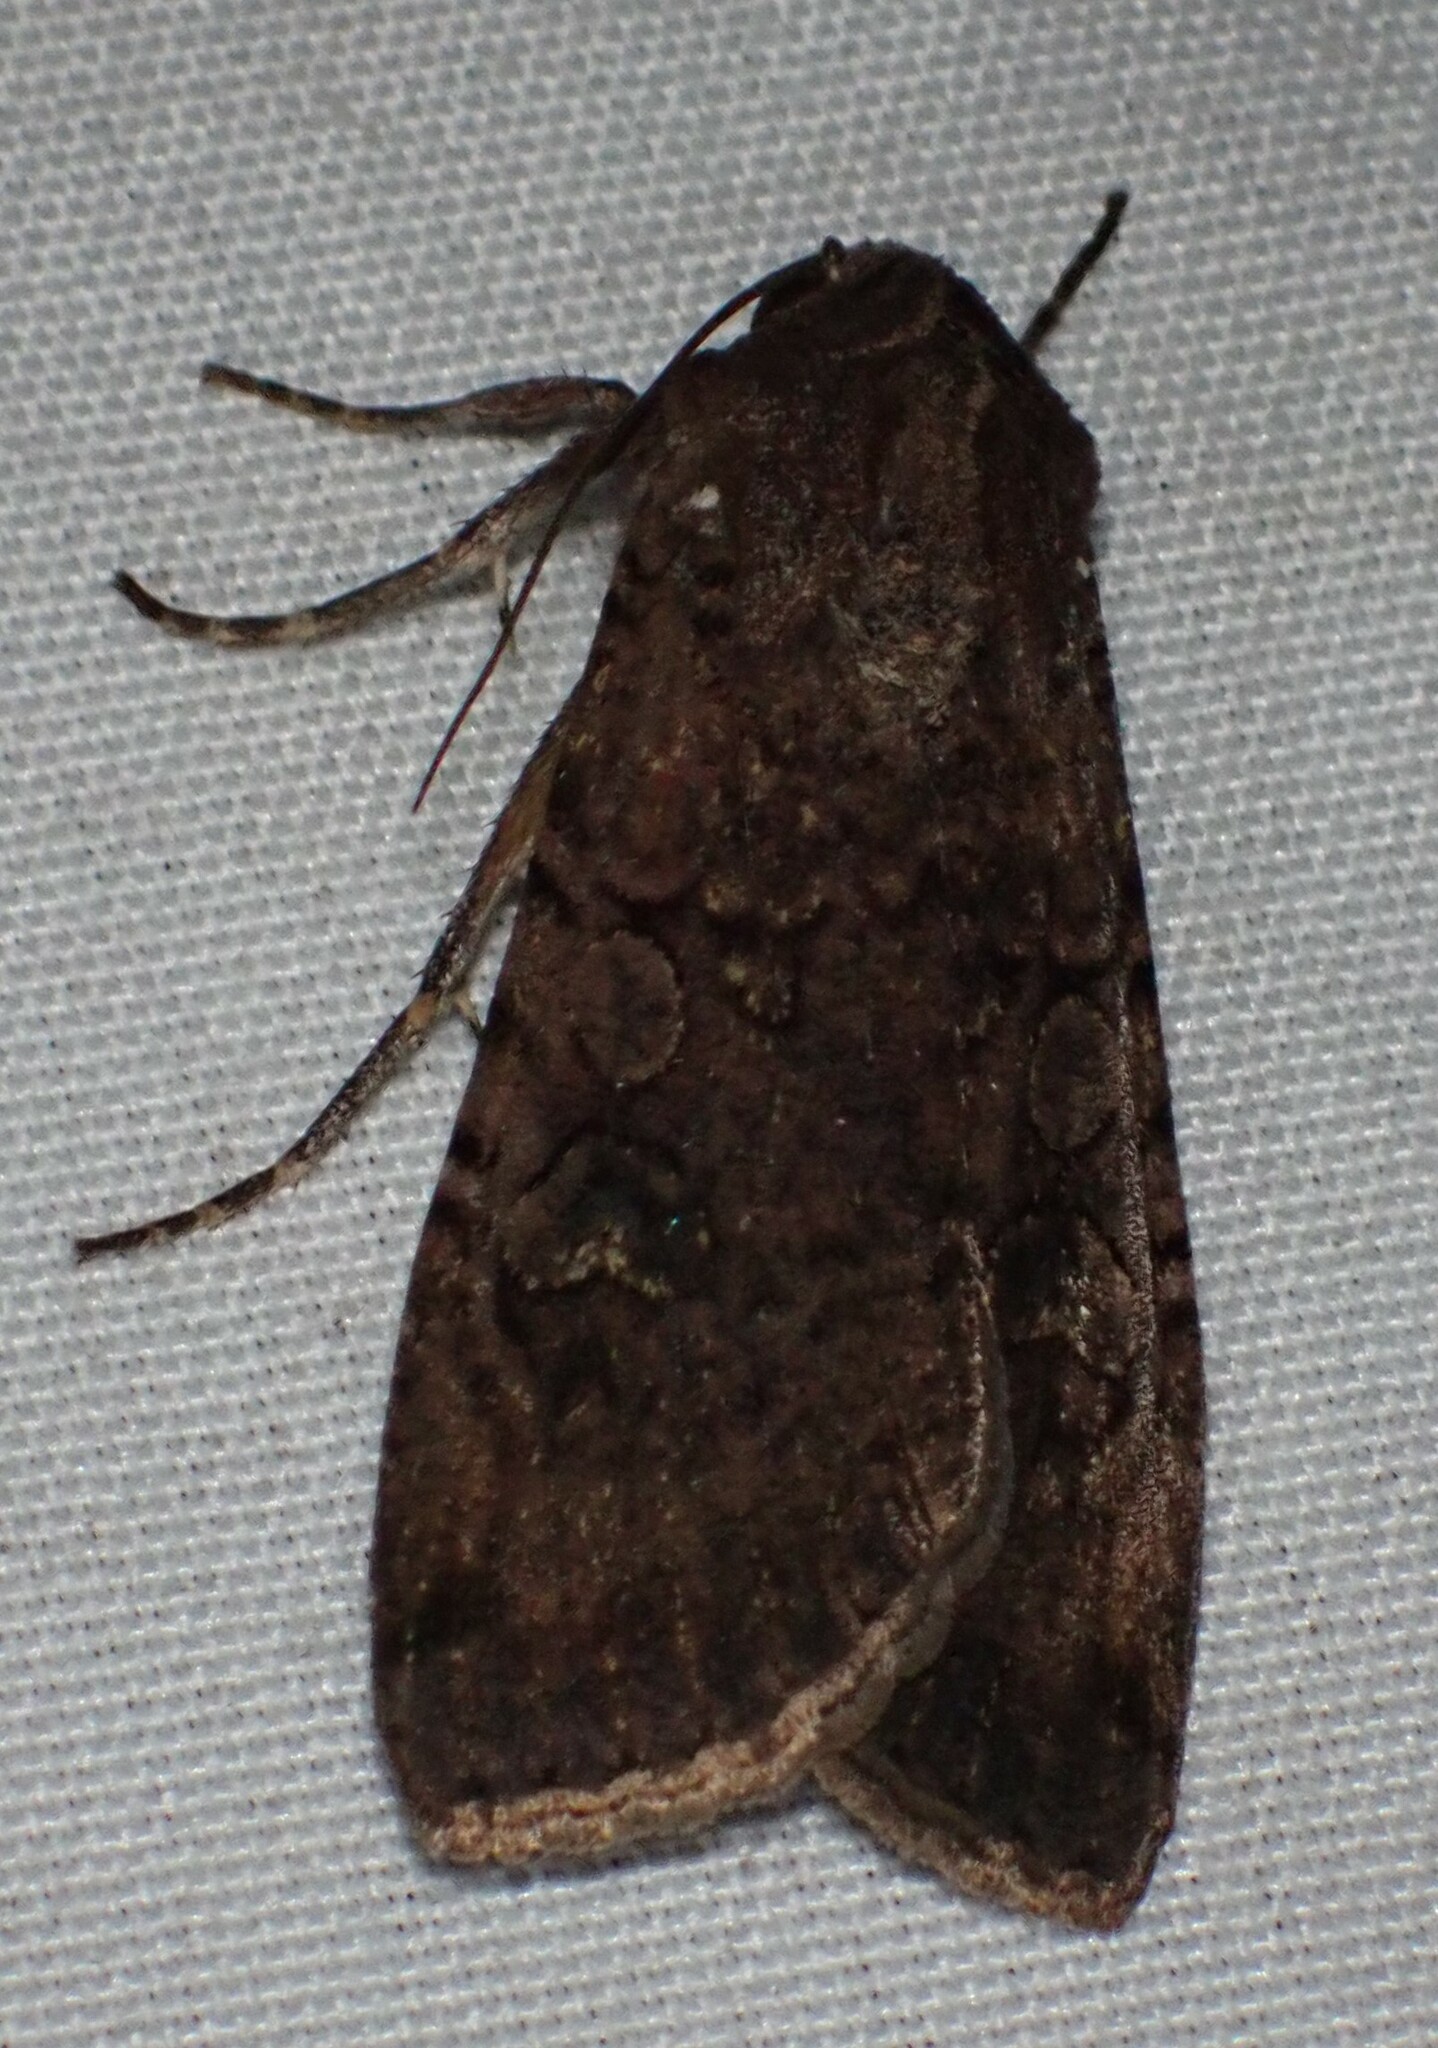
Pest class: cutworms